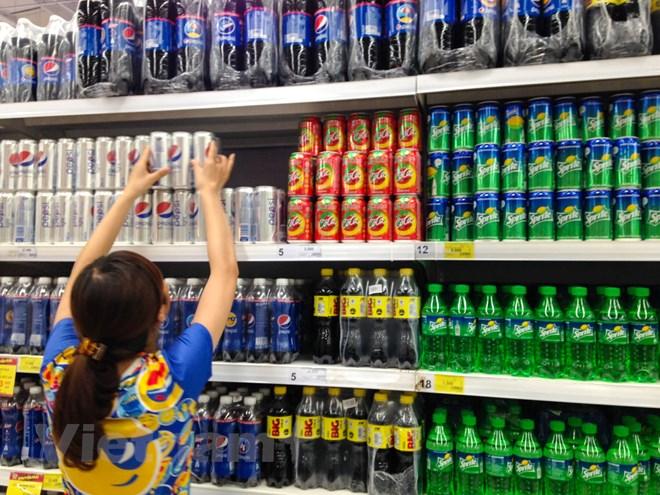
có nhiều chai và lon nước ngọt xuất hiện ở trên kệ hàng